Máximo Gómez

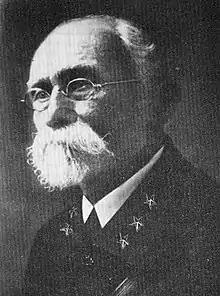

Máximo Gómez y Báez (November 18, 1836 – June 17, 1905) was a Dominican-Cuban general. After first getting military experience while fighting for his motherland in the Dominican War of Independence, he later fought against his former compatriots alongside Spanish forces in the Dominican Restoration War. Following defeat in the latter conflict, he sought political refuge in Cuba, where he led Cuban rebels in both the Ten Years' War and the Cuban War of Independence from 1868 to 1898. He was known for his controversial scorched earth tactics, which entailed dynamiting passenger trains and torching the Spanish loyalist properties and sugar plantations. By the time the Spanish–American War broke out in April 1898, he refused to join forces with the Spanish in fighting off the United States. Despite his change of loyalty to the Spanish during his early years, he is still considered a war hero in both his native Dominican Republic and in Cuba.